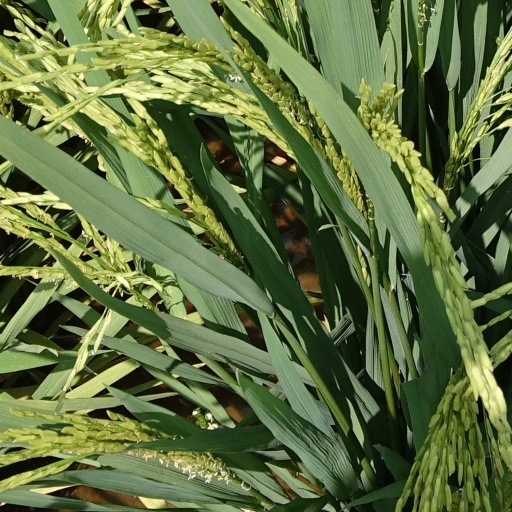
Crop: rice